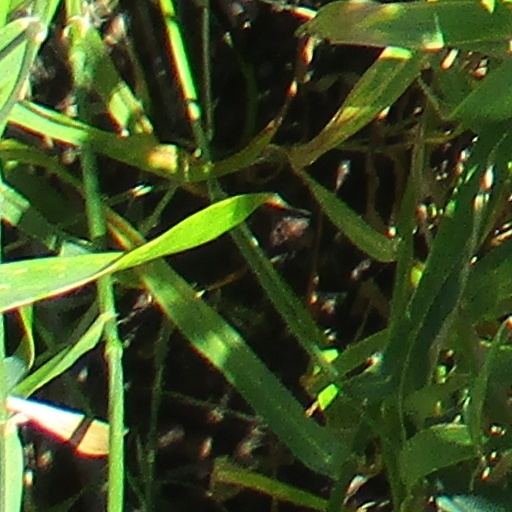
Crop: wheat